Montceaux-lès-Meaux

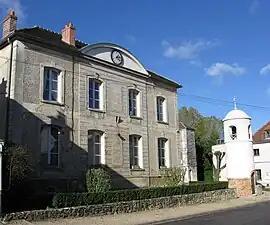
The town hall in Montceaux-lès-Meaux

Montceaux-lès-Meaux (literally "Montceaux near Meaux") is a commune in the Seine-et-Marne department in the Île-de-France region in north-central France.